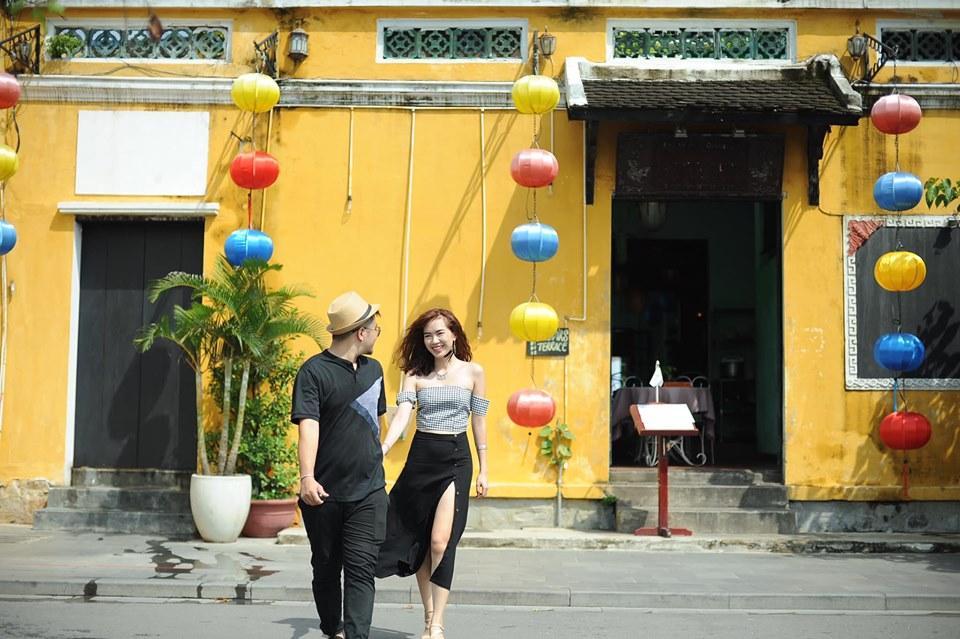
có một cặp đôi đang nắm tay nhau ở trên con phố